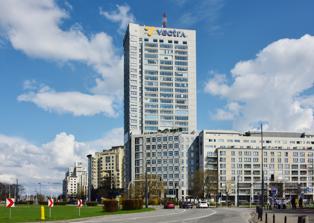
Building: Babka Tower
Country: Poland
Year built: 2001
Skyscraper in Warsaw, Poland Babka Tower Babka Tower in 2023 General information Location Warsaw , Poland Address 80 Jana Pawła II Avenue Coordinates 52°15′14″N 20°59′03″E / 52.25389°N 20.98417°E / 52.25389; 20.98417 Construction started 1998 Completed 2001 Height Architectural 105 m (344 ft) Roof 96 m (315 ft) Technical details Floor count 28 Floor area 84,850 m 2 (913,300 sq ft) Design and construction Architecture firm JEMS Architekci Developer Echo Investment Babka Tower is a residential and office skyscraper in the city of Warsaw , Poland. It is located at 80 Jana Pawła II Avenue , in the neighbourhood of Muranów , within the Downtown district. It was completed in 2001, and with its total architectural height being 105 m (344 ft), it became the first residential building in Poland whose height was over 100 m (328 ft.). Name The building was named after the nearby Radosław Roundabout , which, until 2001, was known as Babka Roundabout .  Word babka translate from the word sandcastle , and came from the fact that in the 1950s during road construction, there was a large pile of sand located in the place of the current roundabout. History Babka Tower was built between 1998 and 2001. Its investor was Echo Investment , and it was designed by the architecture firm of JEMS Architekci . Upon its completion, with its total architectural height being 105 m (344 ft), it became the first residential building in Poland whose height was over 100 m (328 ft.). It was also the tallest residential building in Poland until 2004, when Łucka City was constructed. Design and characteristics Babka Tower in 2014 Babka Tower is located at 80 Jana Pawła II Avenue . It has 28 storeys , with a total height of 105 m (344 ft) and the height to its roof 96 m (315 ft). It has a total area of 84,850 m 2 (913,300 sq ft). The building is divided into two parts, the lower wider 10-storye segment, and central taller 28-storey tower. The building mostly consists of luxurious residential apartments, of which it has 299. It the lower segments are also present office and service spaces. The tenth storey has the indoor swimming pool accessible for the inhabitants. The building also has 4 storeys of the undergrounds car park, which has 675 parking spaces. The apartment D13 houses the monastery of the Dominican Sisters of the Immaculate Conception . The Babka Tower is also home to some of the facilities of the University of Economics and Human Sciences in Warsaw . References